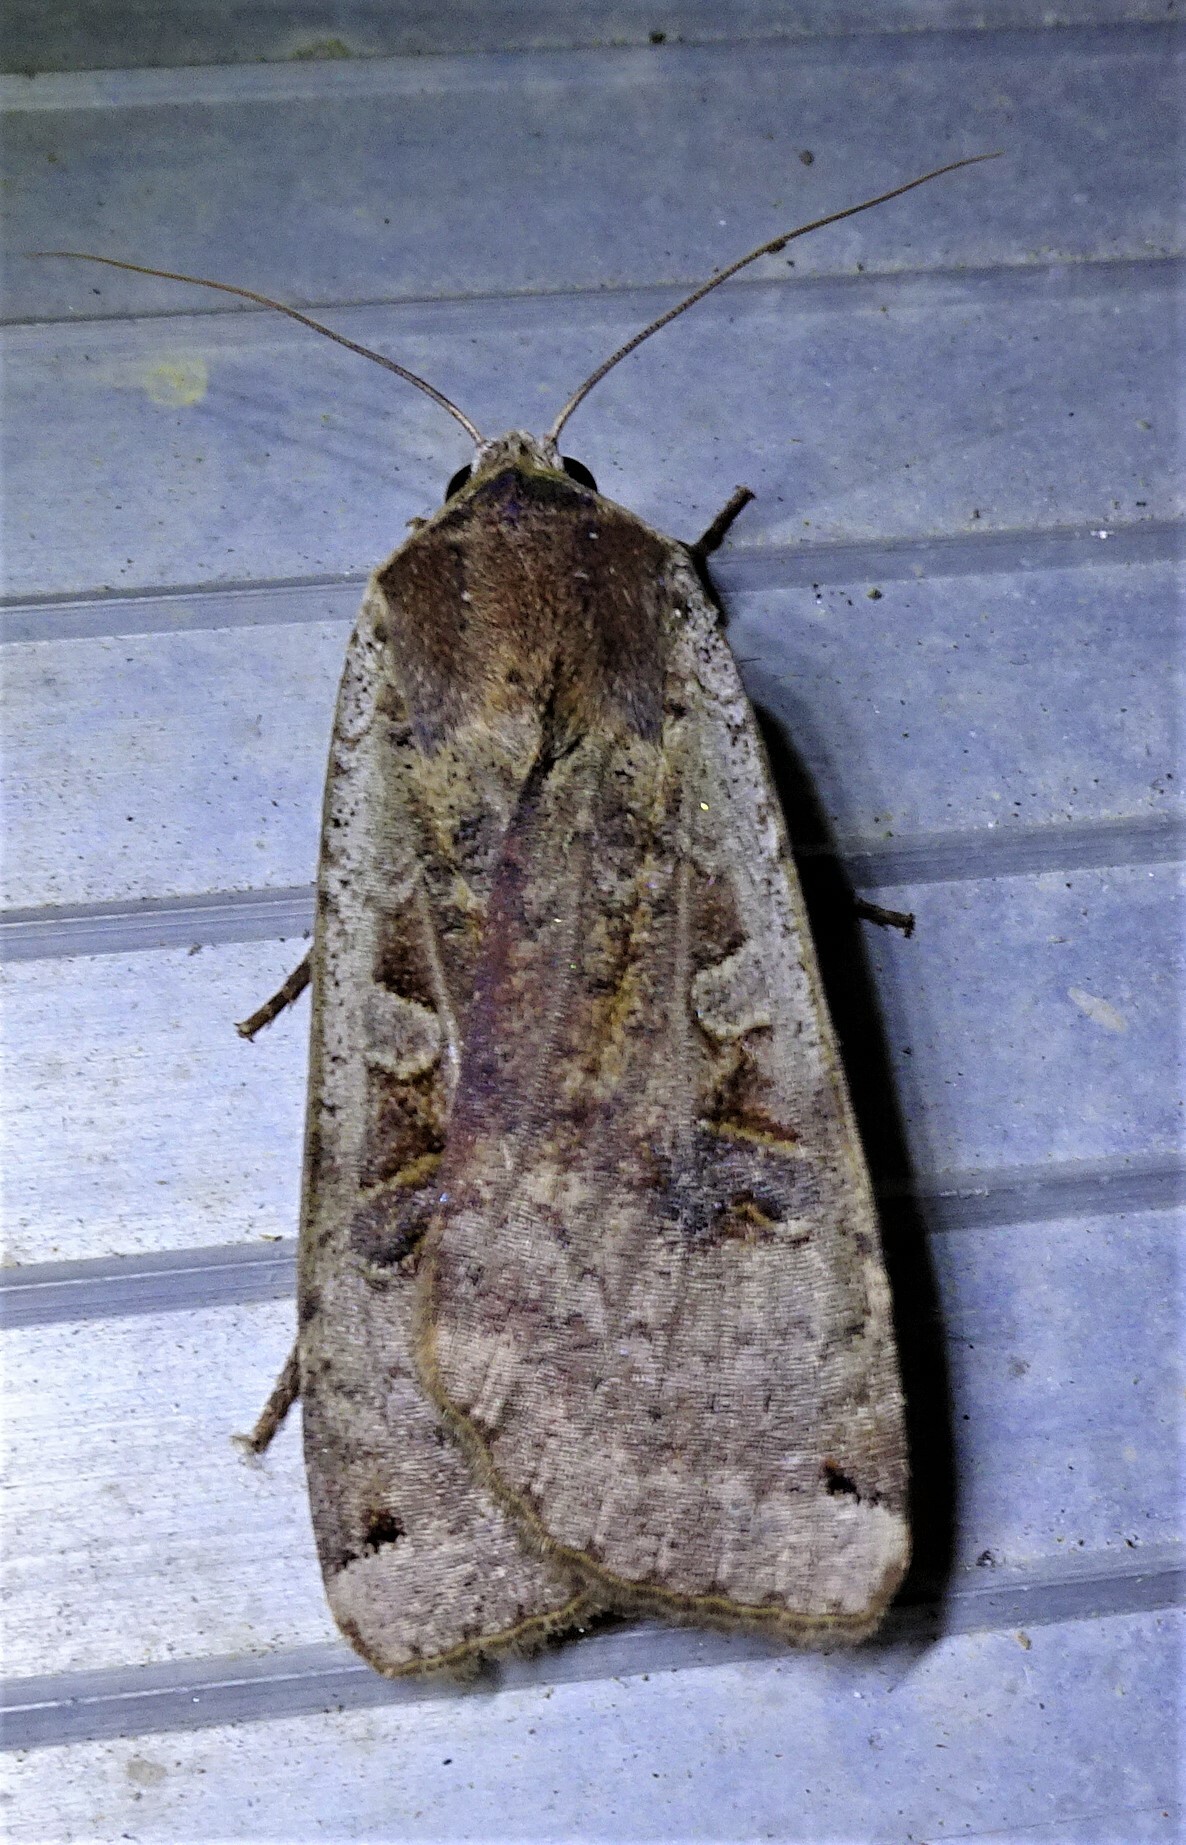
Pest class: cutworms